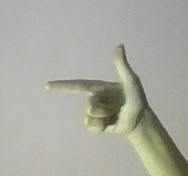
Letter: yaa